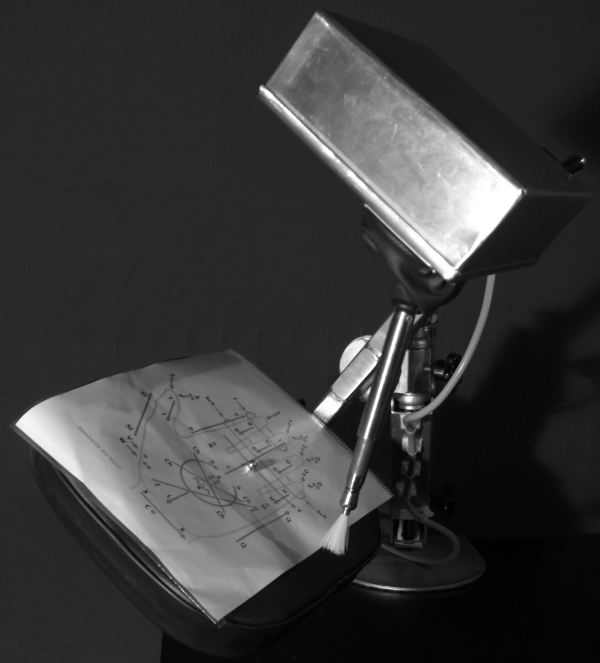
Der Lormer, monochrome black-and-white photograph
Specialty: medical-devices